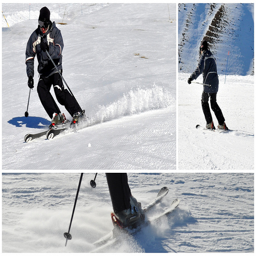
A man dressed in a black snow suit is going down hill on snow skis.
A man skiing down a mountain.The picture is split into three different parts.
The man is skiing down the snow covered slopes.
A man riding skis down a snow covered slope.
There is a person skiing down the hill.